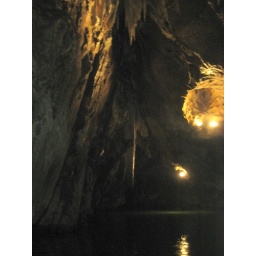
It's tough to see, but this was while we were on the boat on the lake in the cave. Kinda cool.